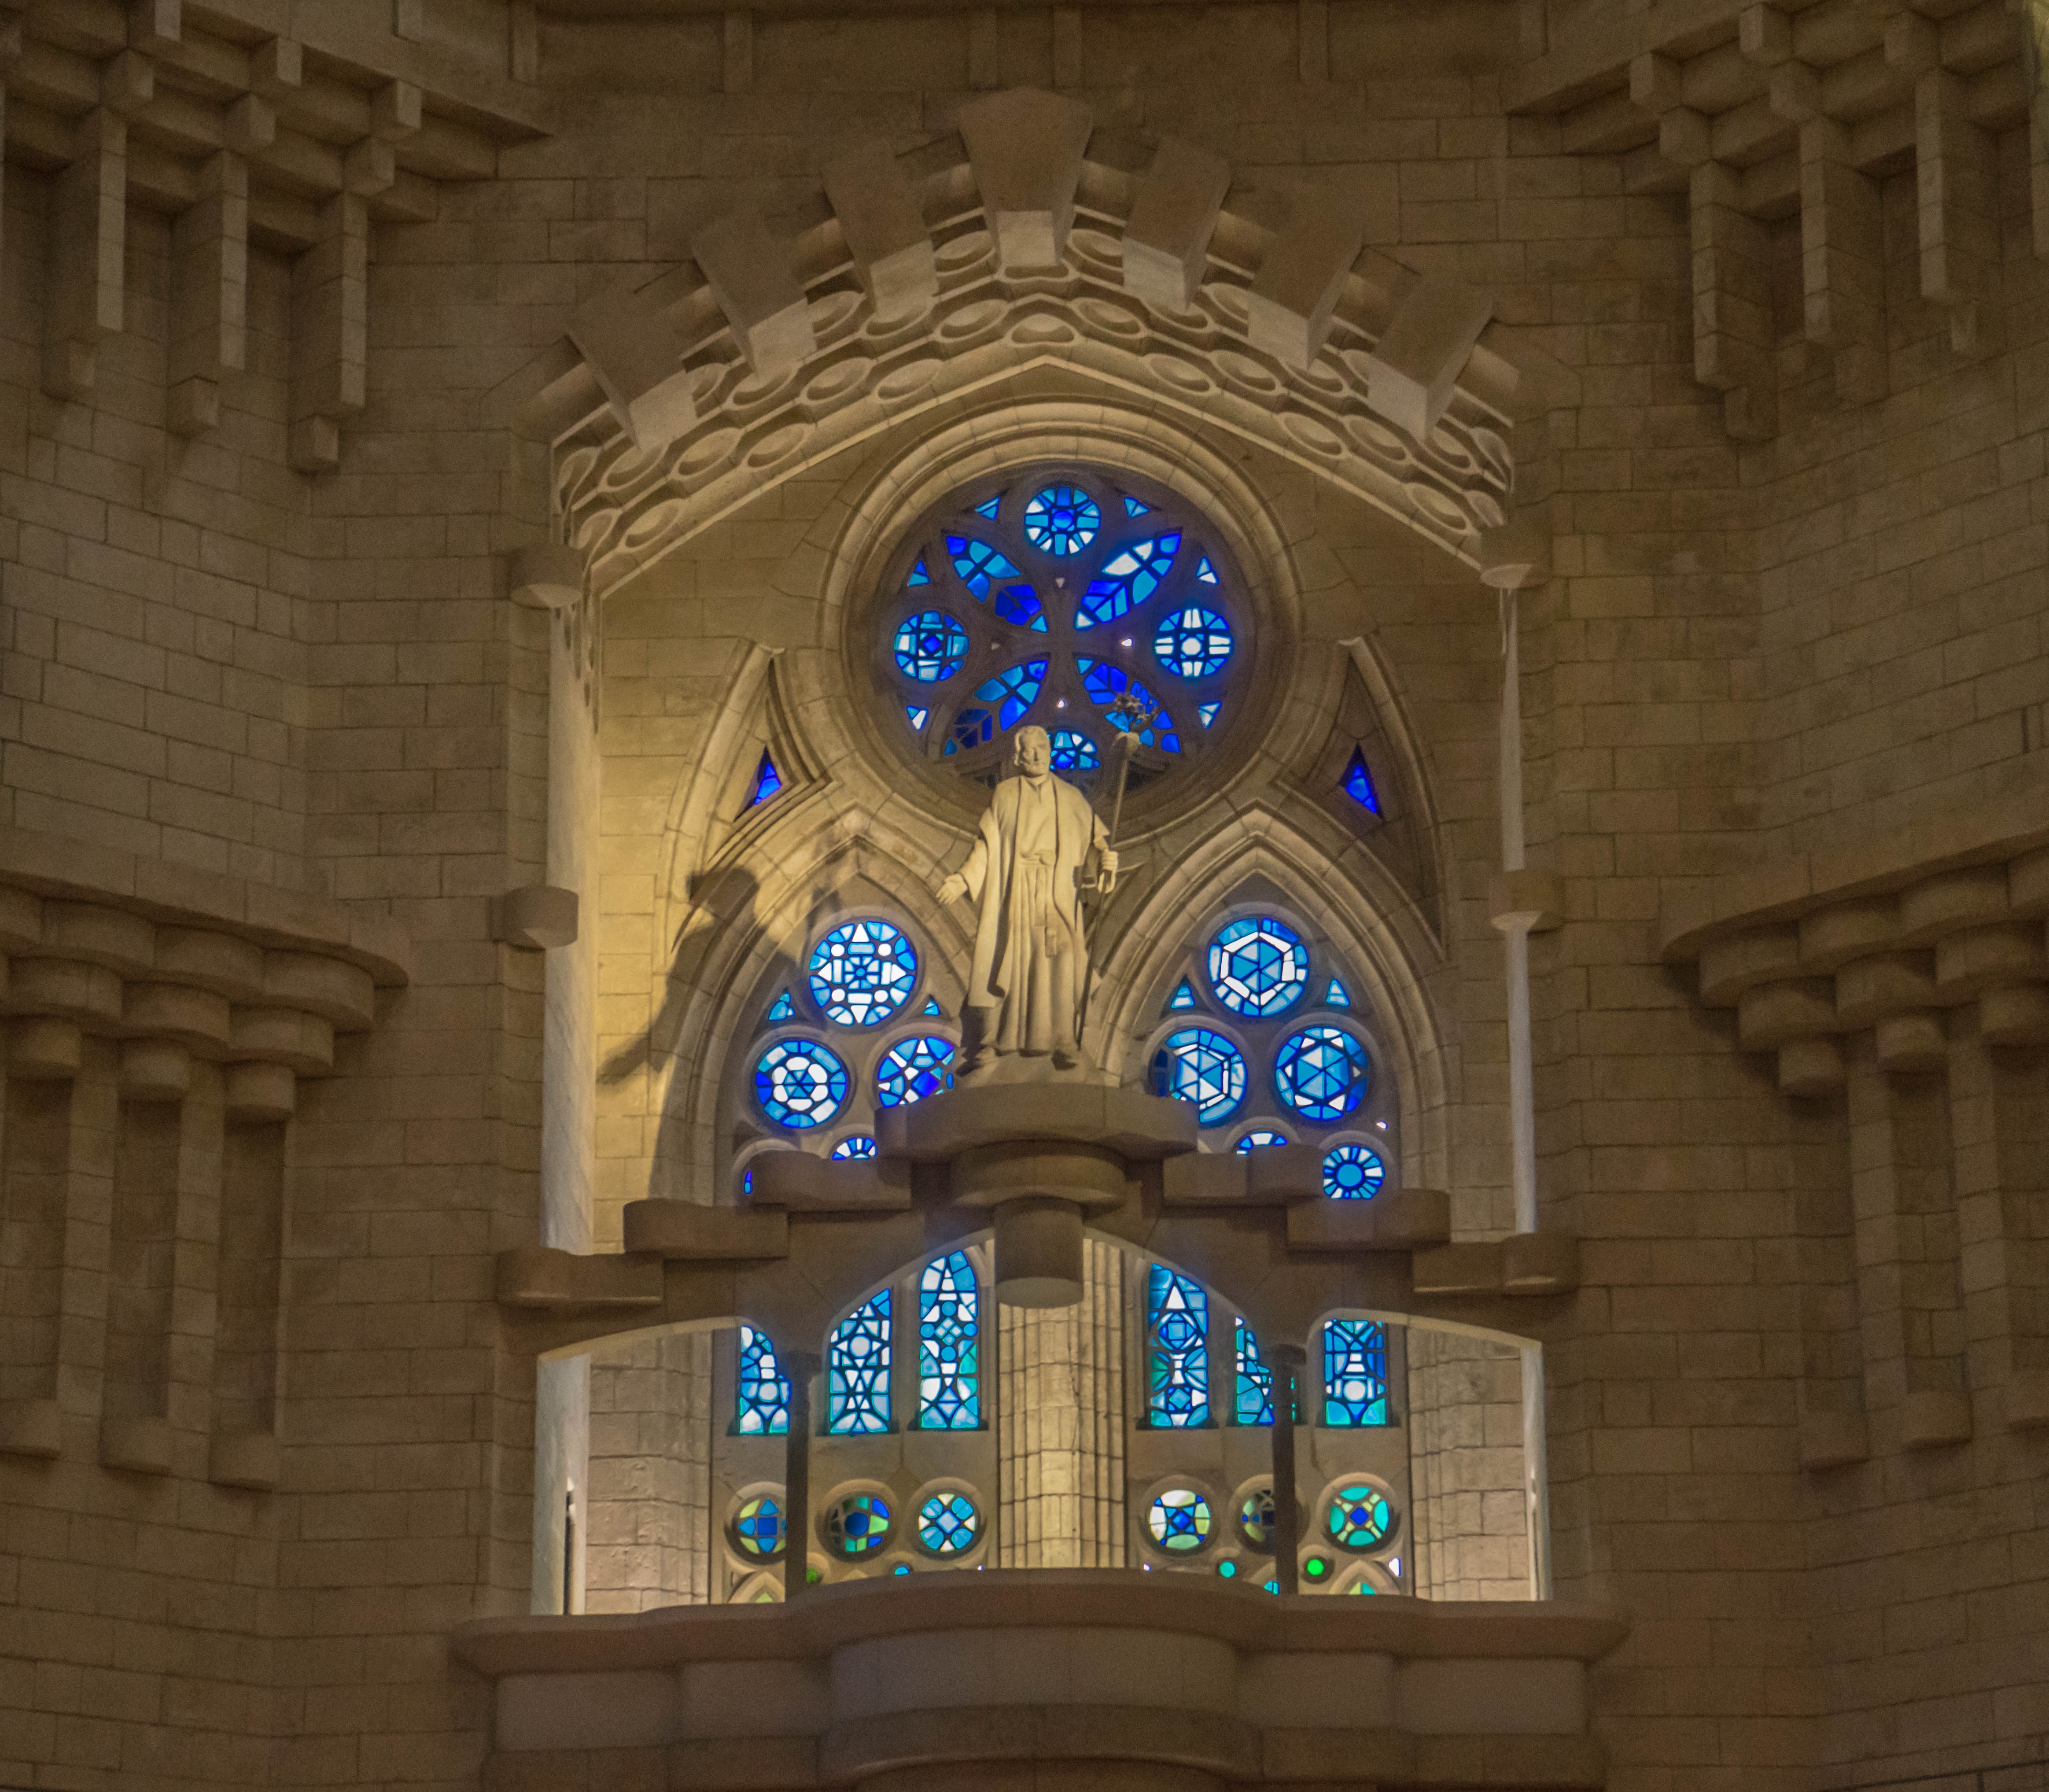
architecture, window, glass, building, travel, statue, arch, religion, landmark, facade, church, cathedral, chapel, tourism, barcelona, material, gothic, stained glass, place of worship, catholic, symmetry, catalonia, famous, catholicism, sagrada familia